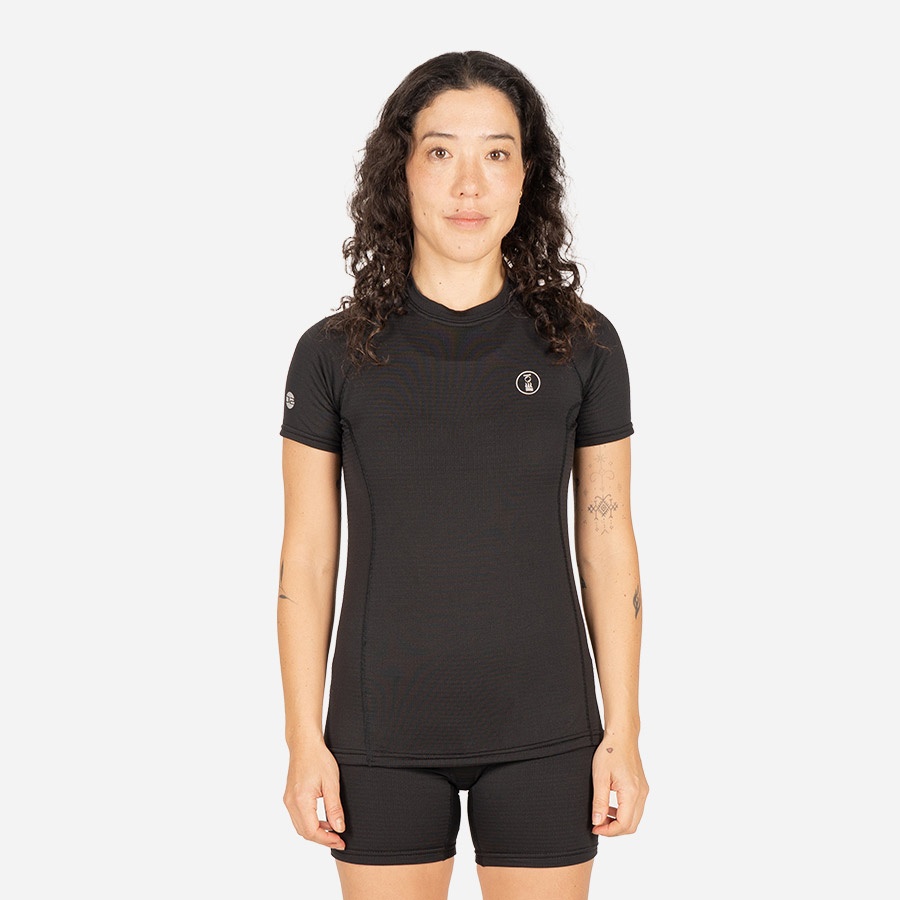
Fourthelement Ladies J2 Short Sleeve Top
Brand: Fourthelement
A simple, close fitting design, with short sleeves and flat seams for next to skin comfort offers the perfect solution under any drysuit underwear. This top is not only easy to don, it has flattering lines and is extremely comfortable thanks to excellent 4-way stretch fabric. Developed for J2 caving expedition Tested for 19 days, 24hrs a day Anti-microbial silver ion technology Lightweight and compact Fast wicking Extreme performance Perfect for extended drysuit diving OceanPositive made with Recycled Polyester Fabric & Care 90% Recycled Polyester/ 10% Elastane Machine Wash Cold Line Dry Do not use Bleach Do not Iron Do not Tumble Dry Can be Dry Cleaned Avoid use of Fabric Softeners
Category: Sporting Goods > Outdoor Recreation > Boating & Water Sports > Boating & Water Sport Apparel > Wetsuit Pieces > Wetsuit Tops